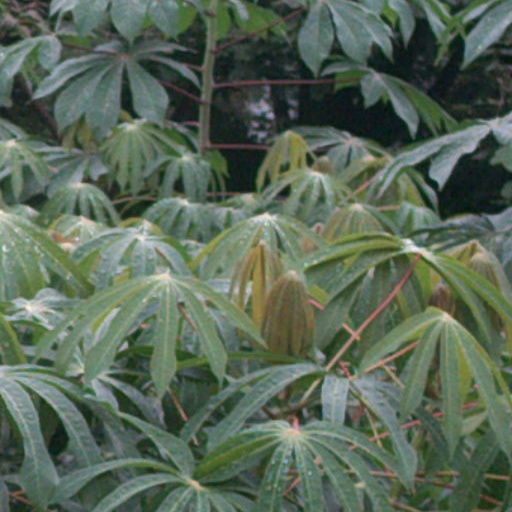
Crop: cassava